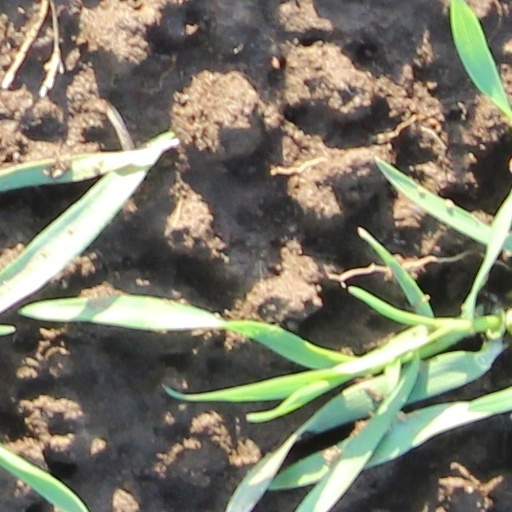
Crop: wheat